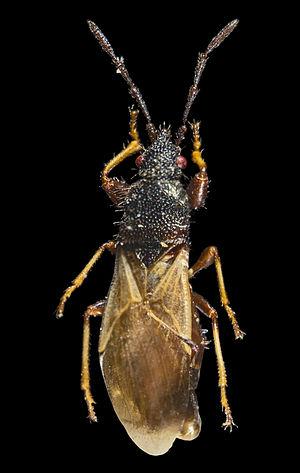
Oxycareninae est une sous-famille d'insectes du sous-ordre des hétéroptères, de la famille des Lygaeidae.
Brachyplax est un genre d'insectes du sous-ordre des hétéroptères, de la famille des Lygaeidae et de la sous-famille des Oxycareninae, actuellement de la famille des Oxycarenidae.